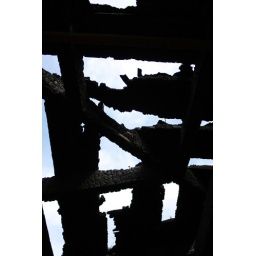
Inside the kitchen looking up through what was once the roof. Charred house in Bandon, Oregon.